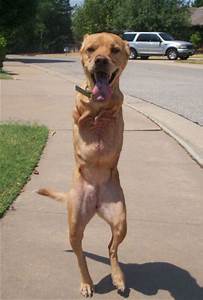
Label: dog